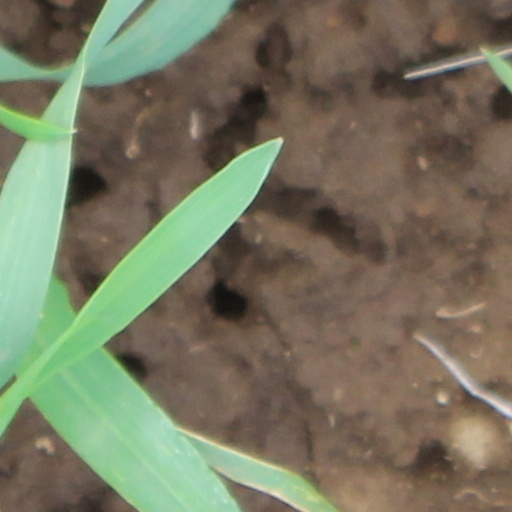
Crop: wheat